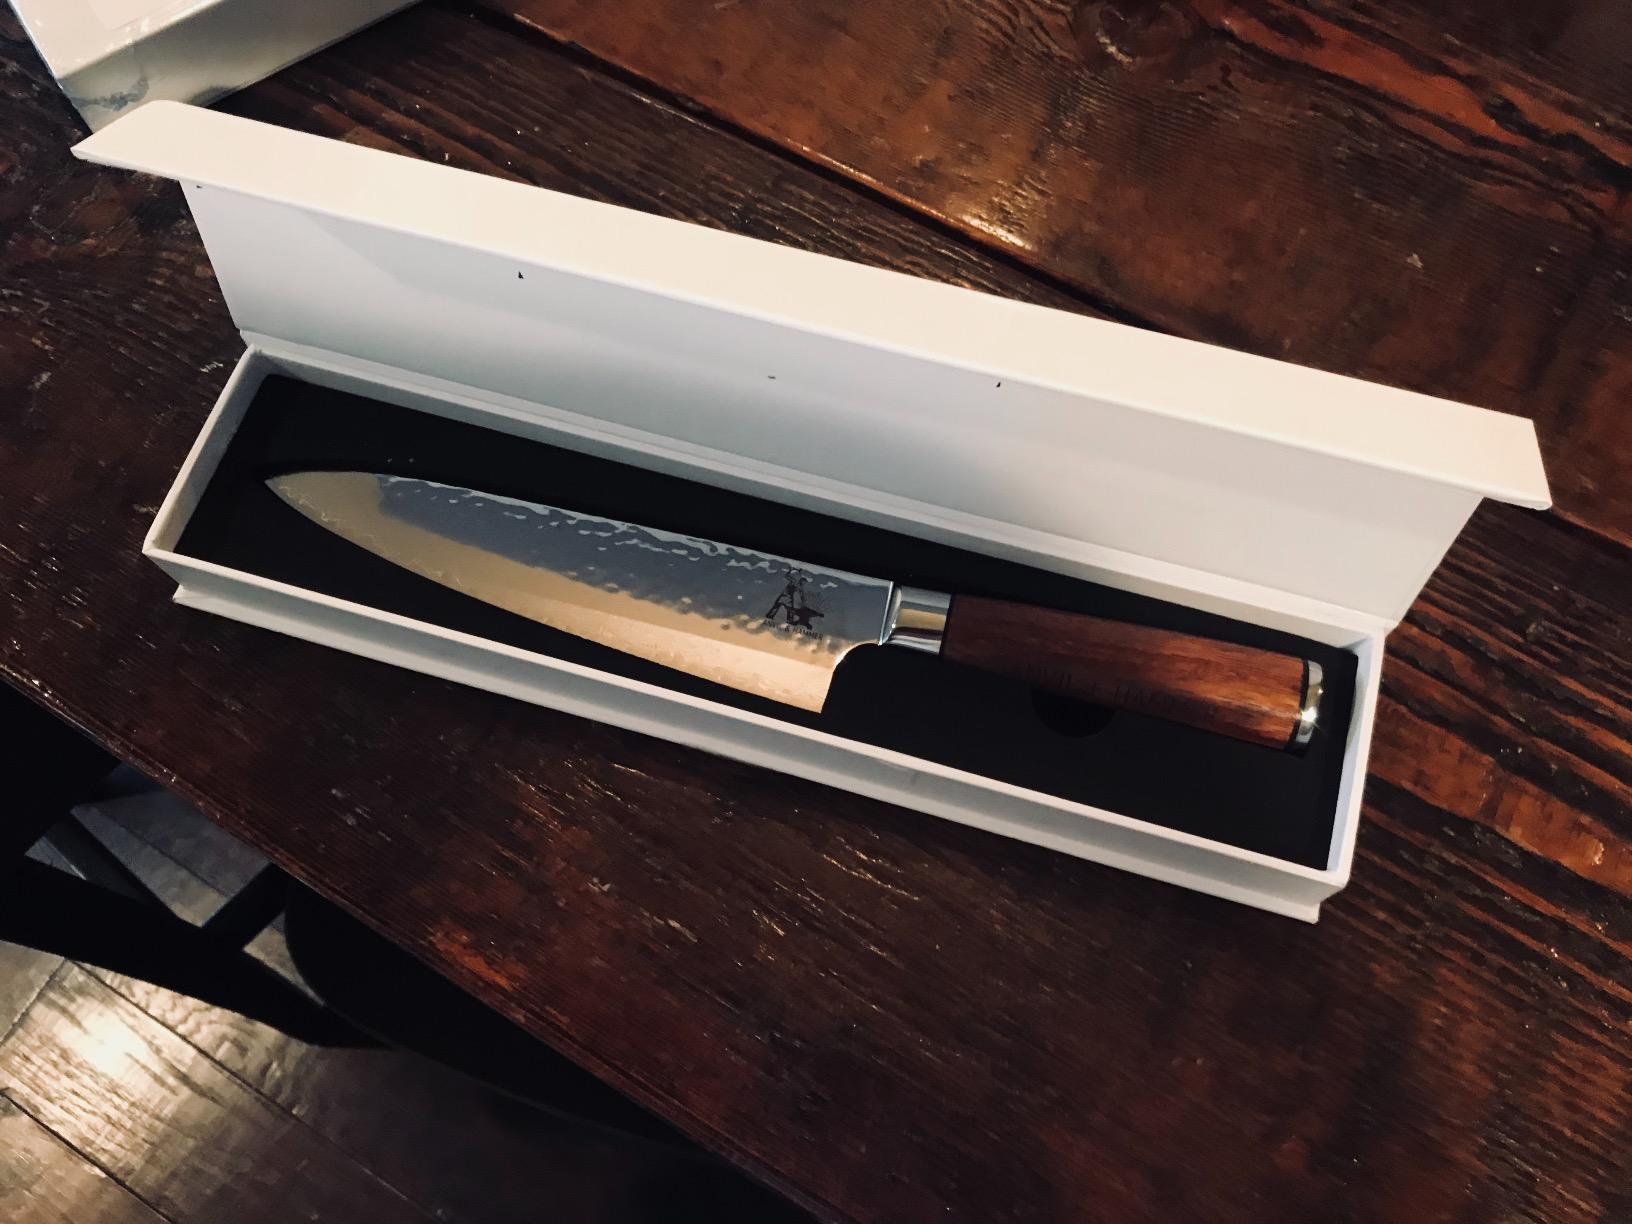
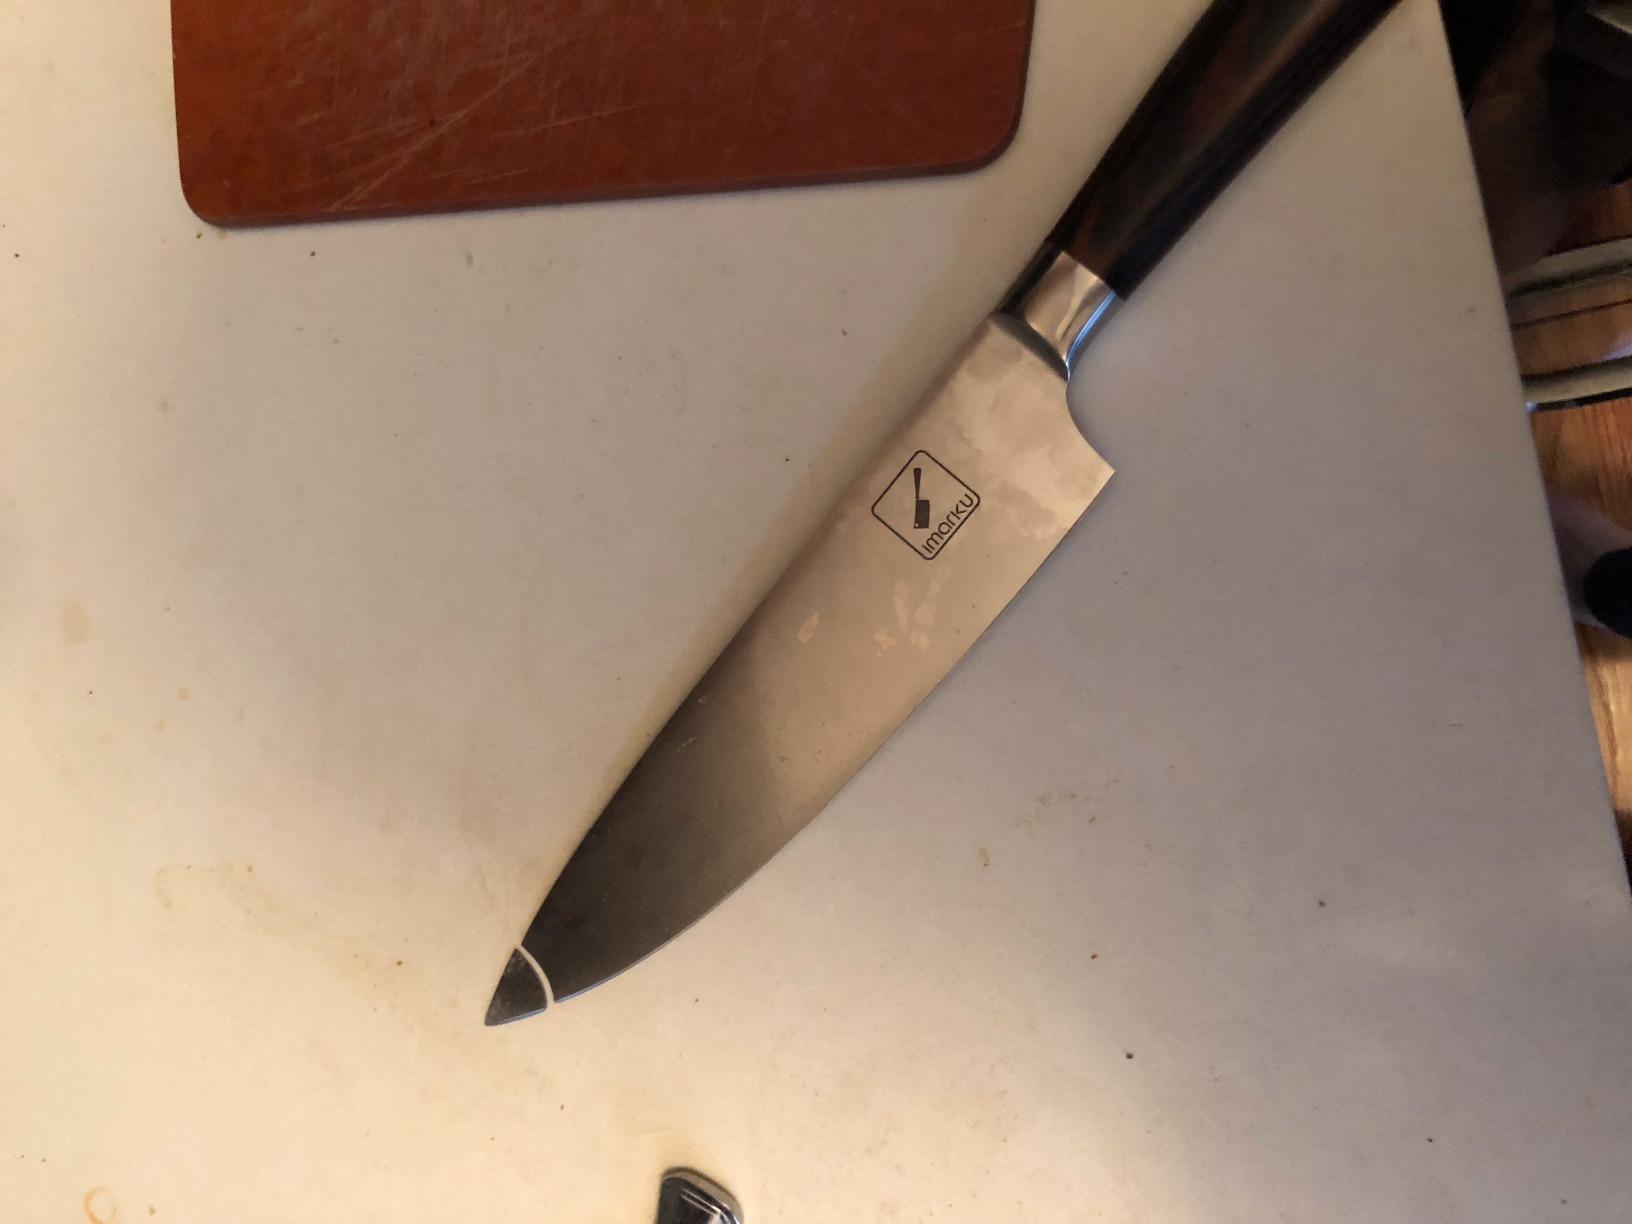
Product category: items_knife
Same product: no